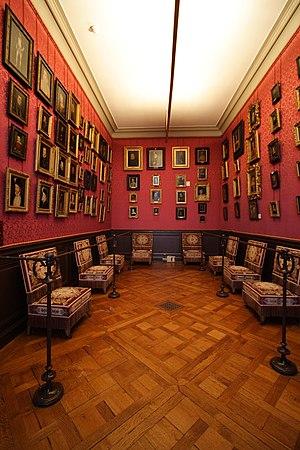
Le musée Condé est un musée français localisé dans le château de Chantilly, situé à Chantilly, dans la région des Hauts-de-France, à 40 km au nord de Paris.